Variations of ordinaries

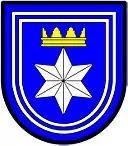
a mullet facetted -

An ordinary "embowed" has the edges bowed inwards producing a concavity; this is sometimes more explicitly blazoned "inwardly embowed". Its opposite is "enarched".